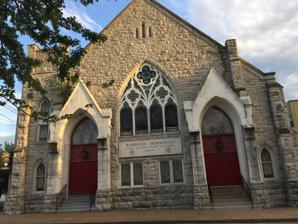
Building: Washington Metropolitan A.M.E. Zion Church
Country: United States of America
Year built: 1911
Church in St. Louis, Missouri, US United States historic place Washington Metropolitan African Methodist Episcopal Zion Church U.S. National Register of Historic Places Location 613 North Garrison Ave. St. Louis, Missouri, U.S. Coordinates 38°38′21″N 90°13′17″W / 38.63917°N 90.22139°W / 38.63917; -90.22139 ( Washington Metropolitan African Methodist Episcopal Zion Church ) Area less than one acre Built 1911 ( 1911 ) Architect August M. Beinke, William Anelett Cann Architectural style Gothic Revival NRHP reference No. 05001095 Added to NRHP December 29, 2005 Washington Metropolitan African Methodist Episcopal Zion Church is a religious organization and historic church building in St. Louis, Missouri, U.S.. The building originally housed the United Methodist Episcopal Church . It is one of the few surviving examples of Gothic Revival churches in St. Louis. It has been listed as one of the National Register of Historic Places since 2005, for the architecture. History United Methodist Episcopal Church (1880–1915) Located a few blocks to the northeast of the campus of St. Louis University , the church is one of only a few surviving buildings in the 19th century "Piety Hill" neighborhood. The Gothic Revival style building was constructed in 1880 from a design by architect August M. Beinke (1846–1901). It was originally a Methodist church, the United Methodist Episcopal Church. After being badly damaged by fire in 1911 the church was rebuilt from plans by architect William Anelett Cann. The building is constructed of rough-cut limestone with brick. After the interior of the church was rebuilt in 1911, features were added such as the vaulted ceiling and stained glass windows. Attached at the church is the parish house designed in 1883 by an unknown architect. Washington Metropolitan A.M.E. Zion The St. Louis congregation which became Washington Metropolitan African Methodist Episcopal Zion church was founded in about 1865 as home prayer meetings with the first known pastor, Gary Matthews. After its founding and over the years, the location of the Washington Metropolitan A.M.E. Zion congregation moved around the neighborhood. In 1915, the United Methodist Episcopal Church congregation decided to sell their building to Benjamin Garland Shaw and the Washington Metropolitan A.M.E. Zion congregation. Shaw was well-known for his fundraising skills. Under Shaw's leadership, the church opened the AME Zion Social Center in 1915 and offered free classes taught by professionals, including child study and home economics, literature, current events, music, writing, and commercial law. The principal and teachers from the nearby Sumner High School (the only Black school at the time) taught at the church. His work brought him local and national accolades; in 1920, Shaw left St. Louis to become a vicar bishop . In the 1970s, Rev. Richard Laymon Fisher served as the pastor. See also National Register of Historic Places listings in St. Louis north and west of downtown References